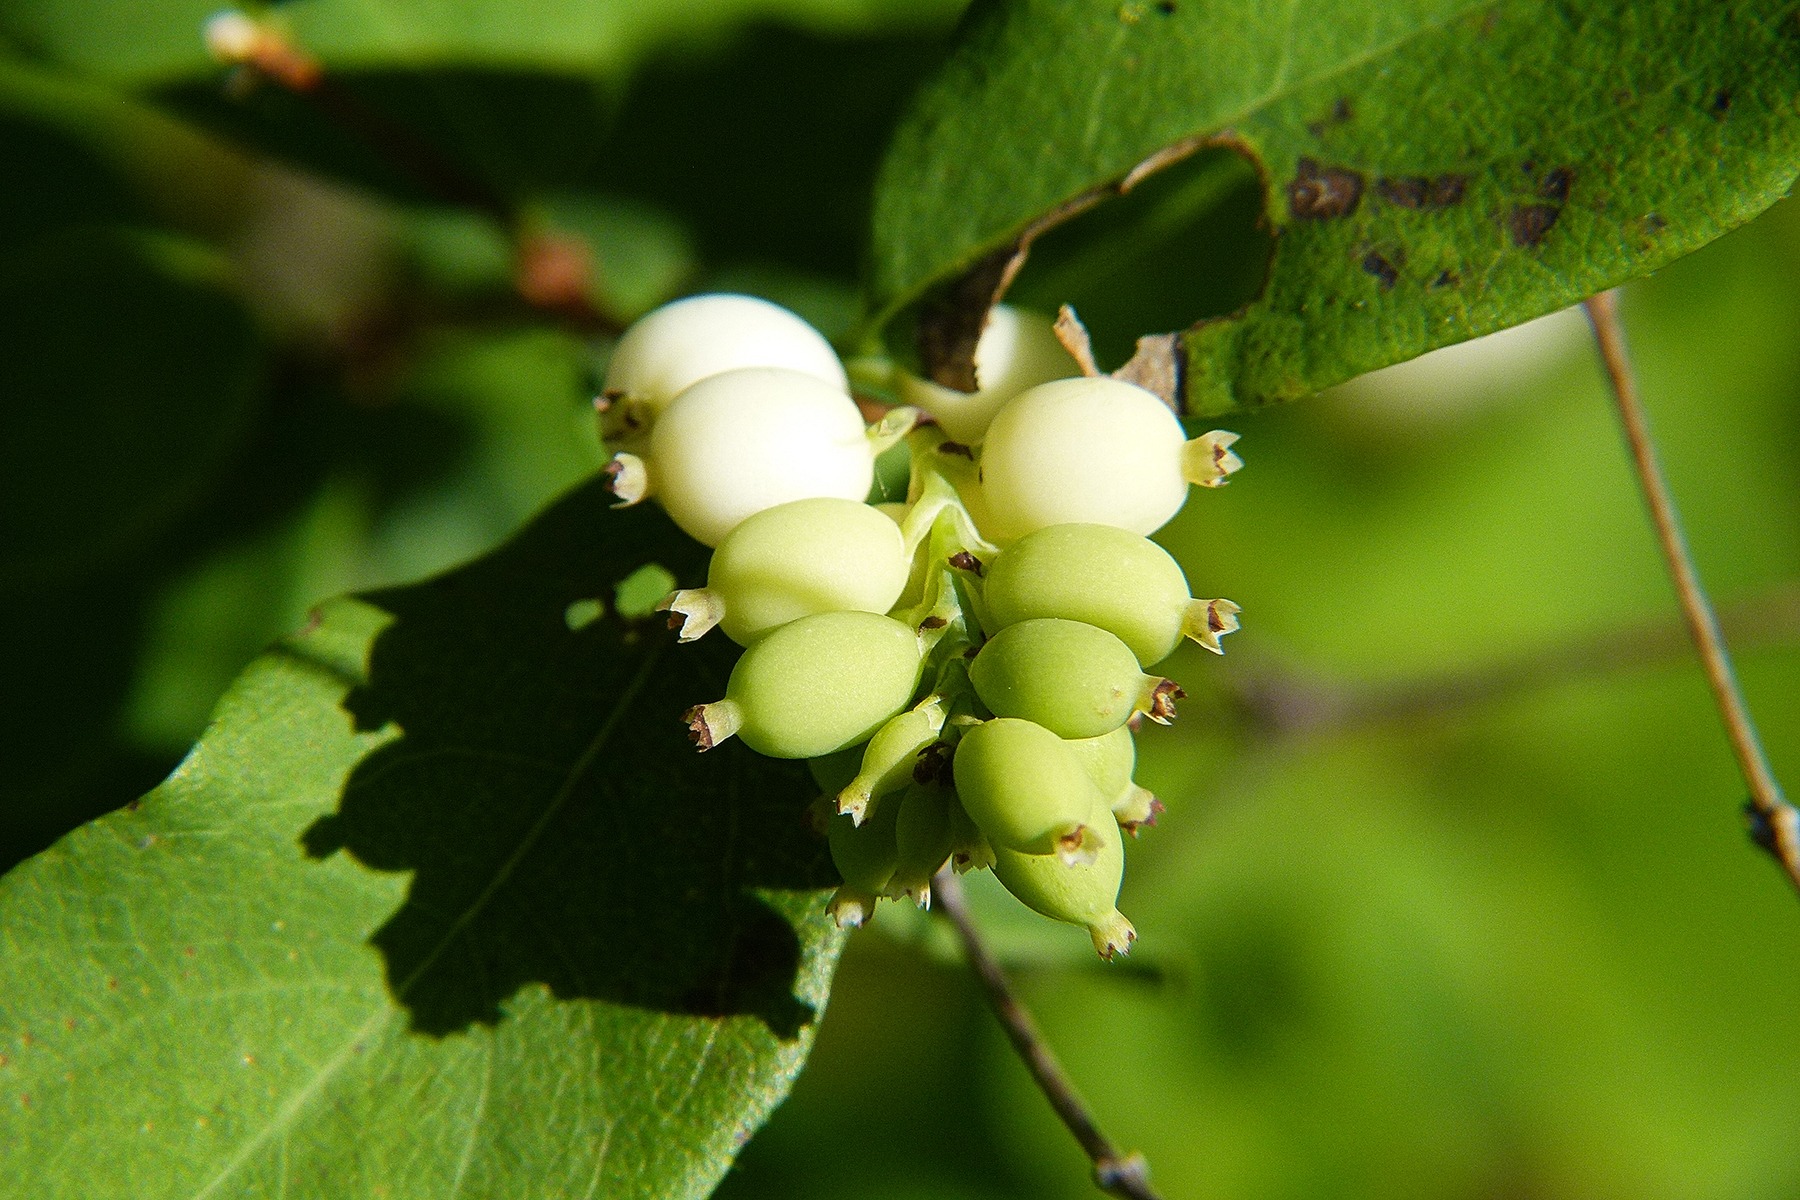
tree, nature, forest, branch, blossom, plant, meadow, fruit, leaf, flower, food, green, produce, macro, botany, flora, close up, shrub, macro photography, flowering plant, woody plant, land plant, common snowberry, symphoricarpas albus, toy torpedo, cap bomb